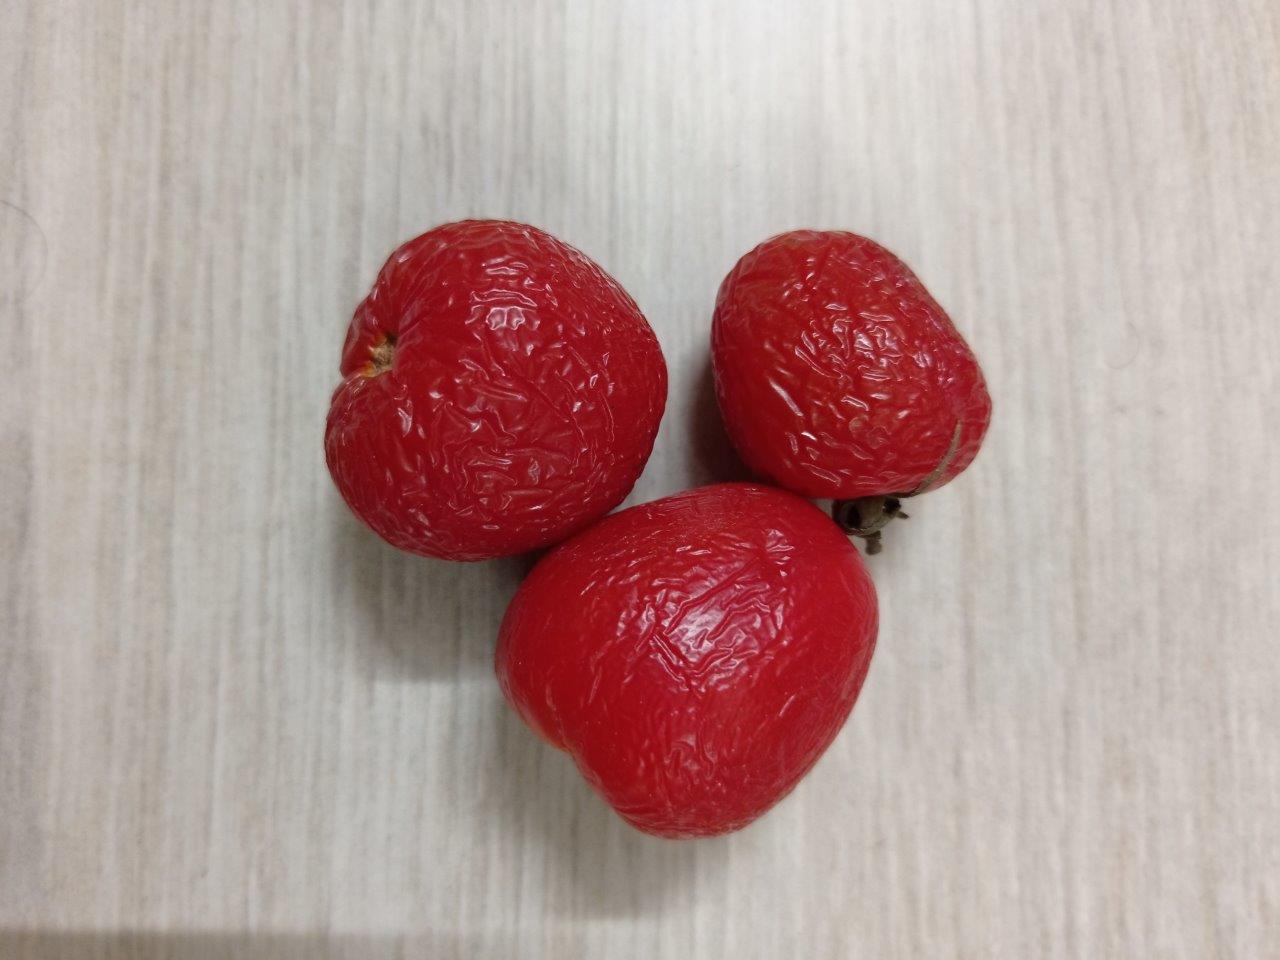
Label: Rotten